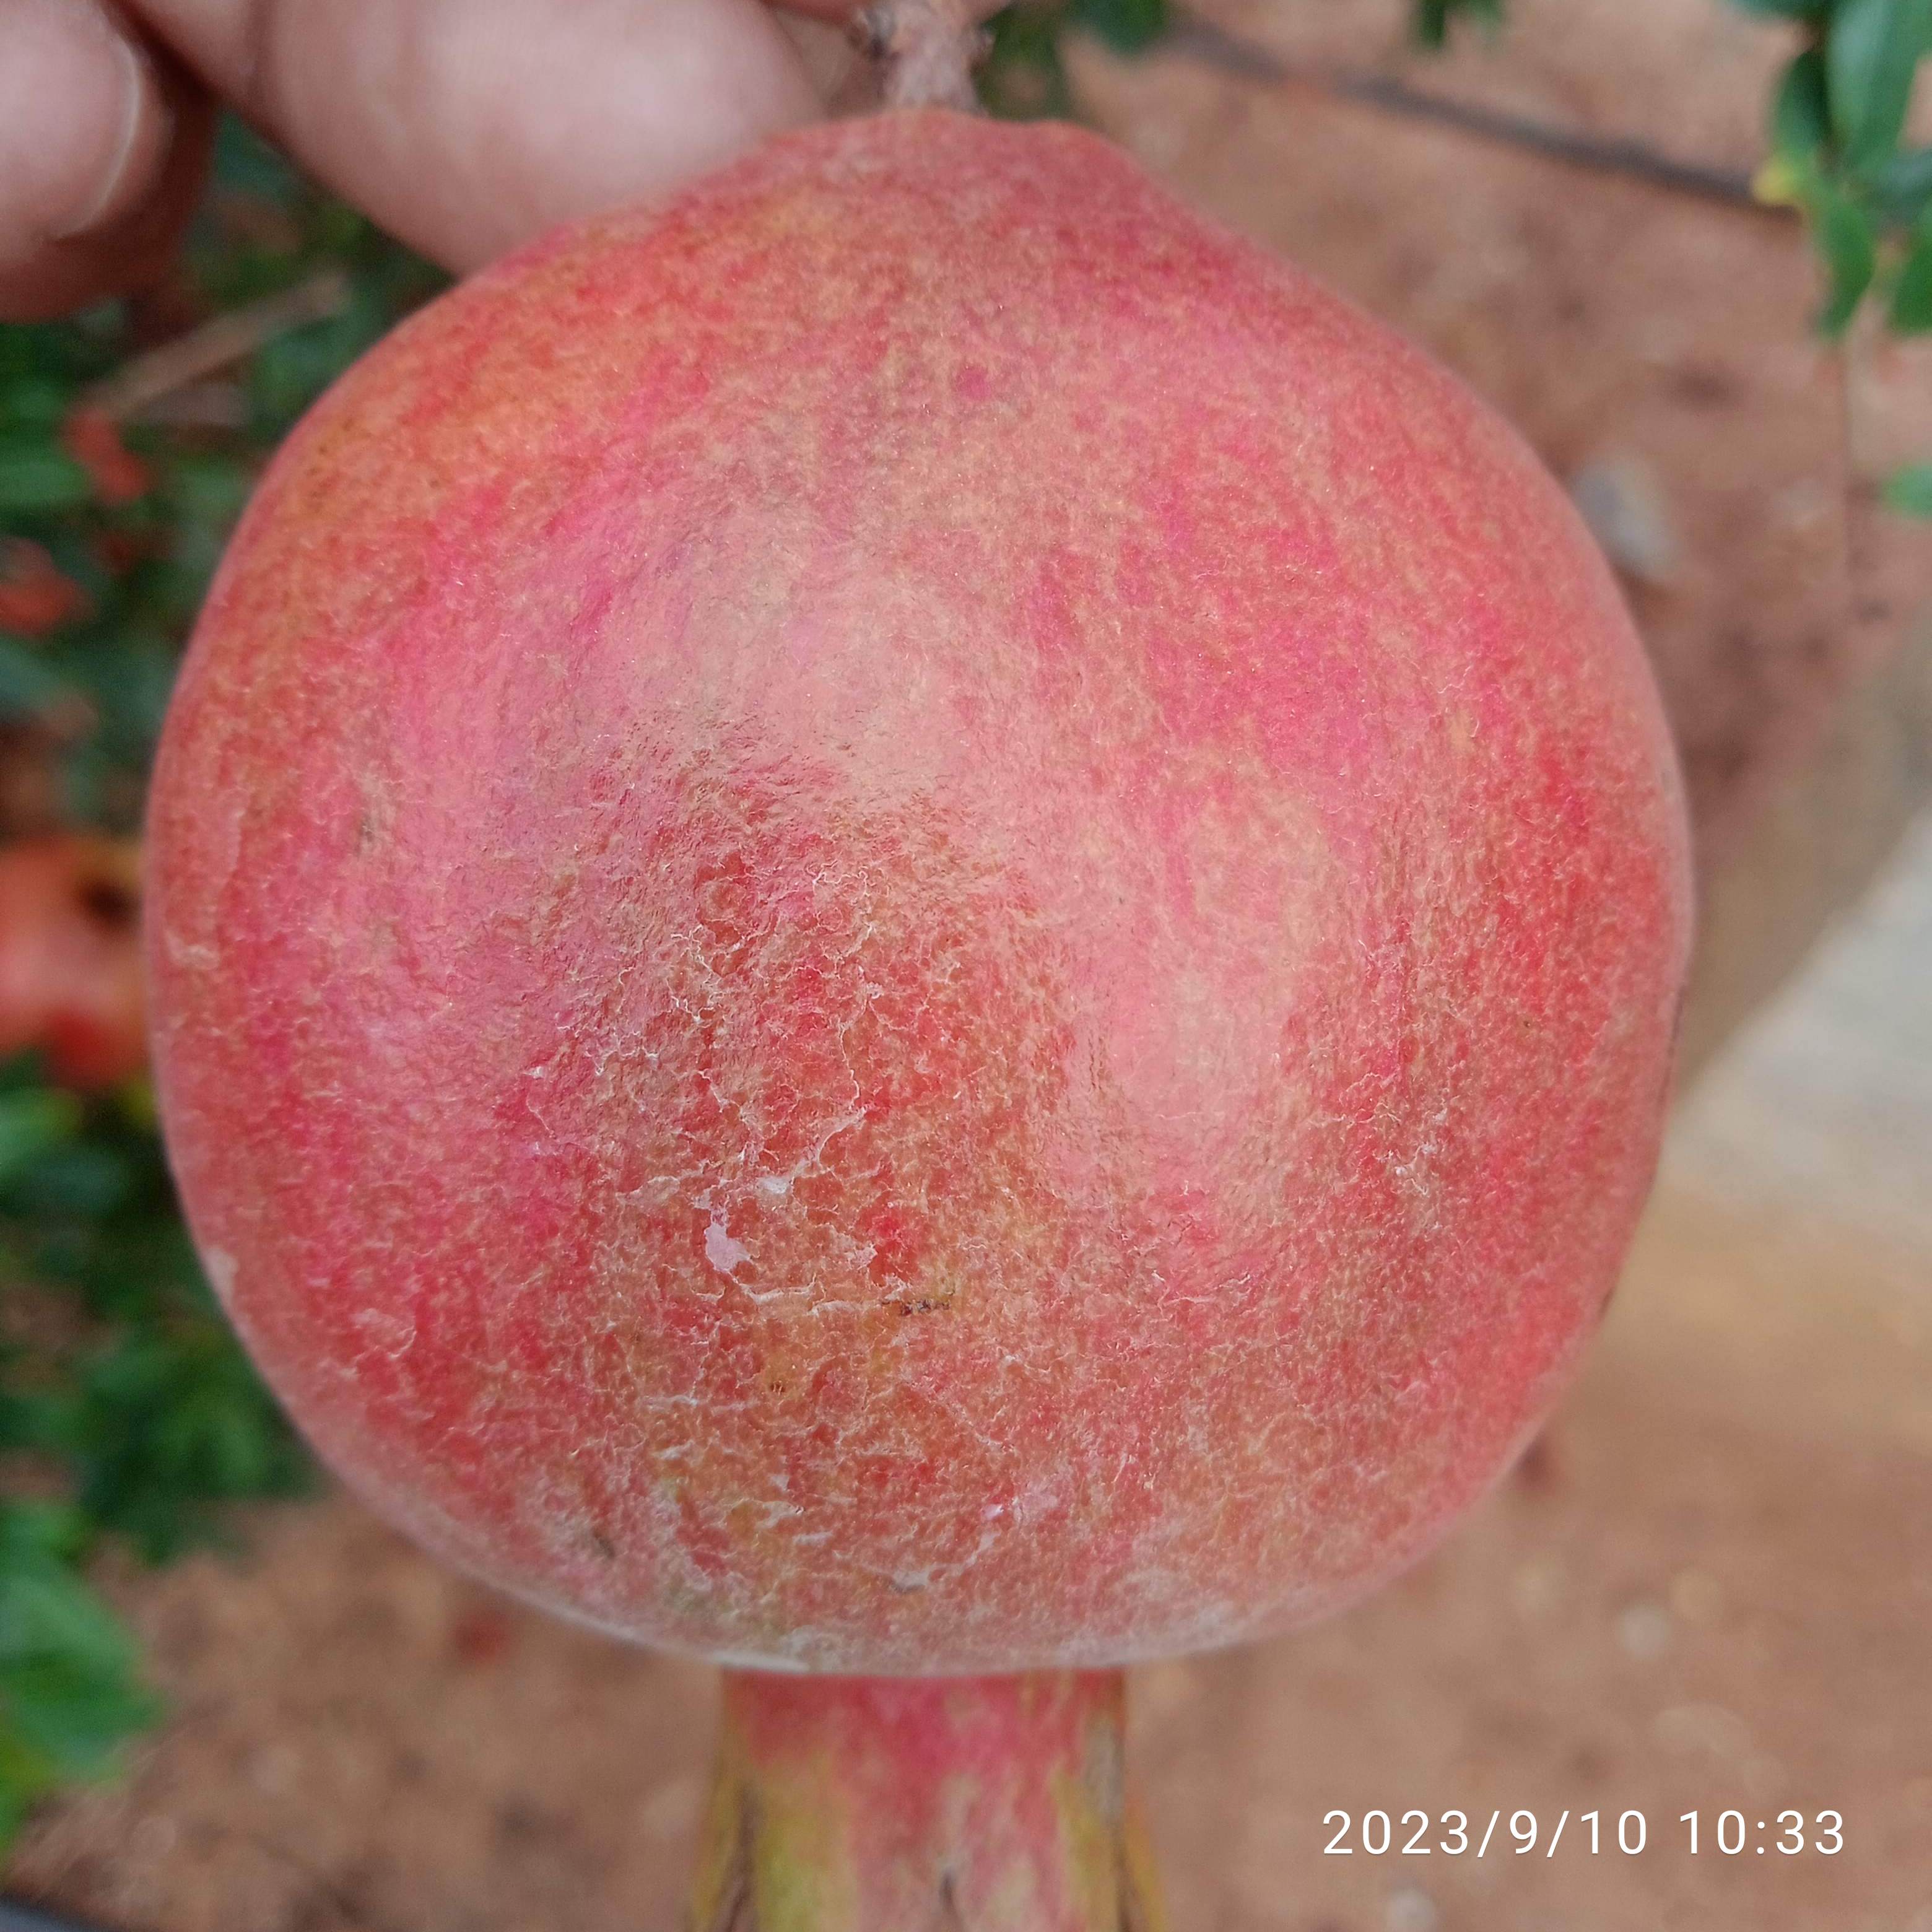
Label: Healthy